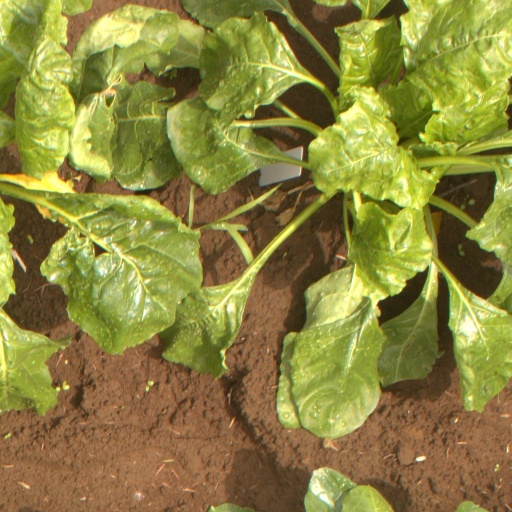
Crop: sugar beet